Kleinruppin Forever

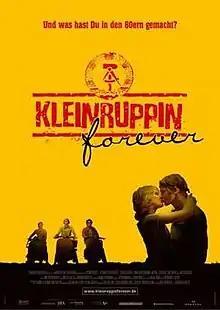
Theatrical Poster

Kleinruppin forever is a German romantic comedy film, released in late 2004.